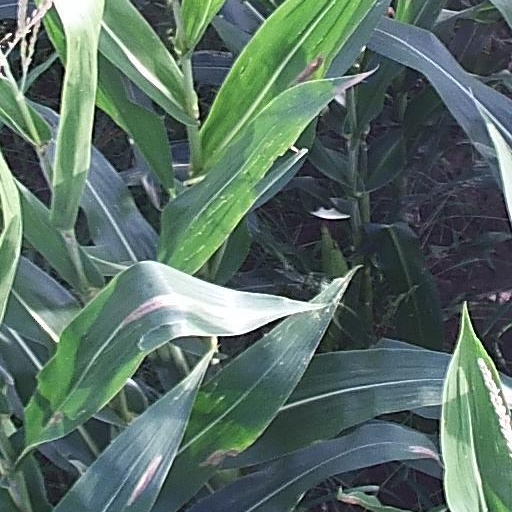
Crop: maize; corn